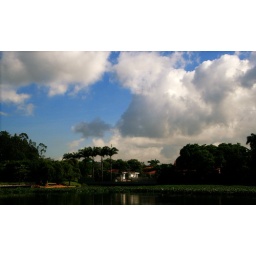
house near the lake